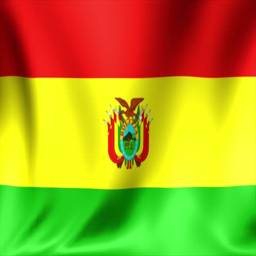
national flag , new and different ripple effect .